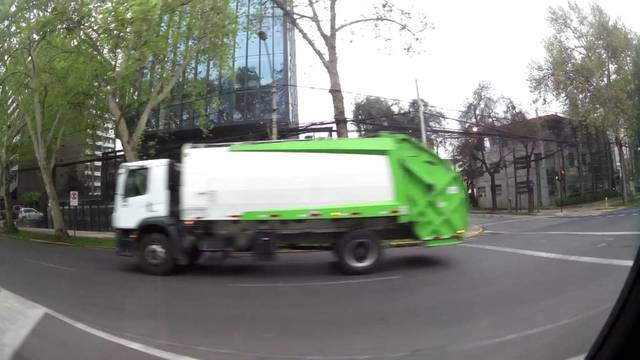
Region: Chile
Coordinates: -33.425, -70.622